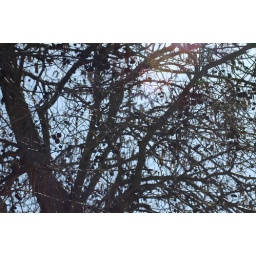
The tree we sat under to eat. I've always liked the way trees make complicated dark patterns over the sky.